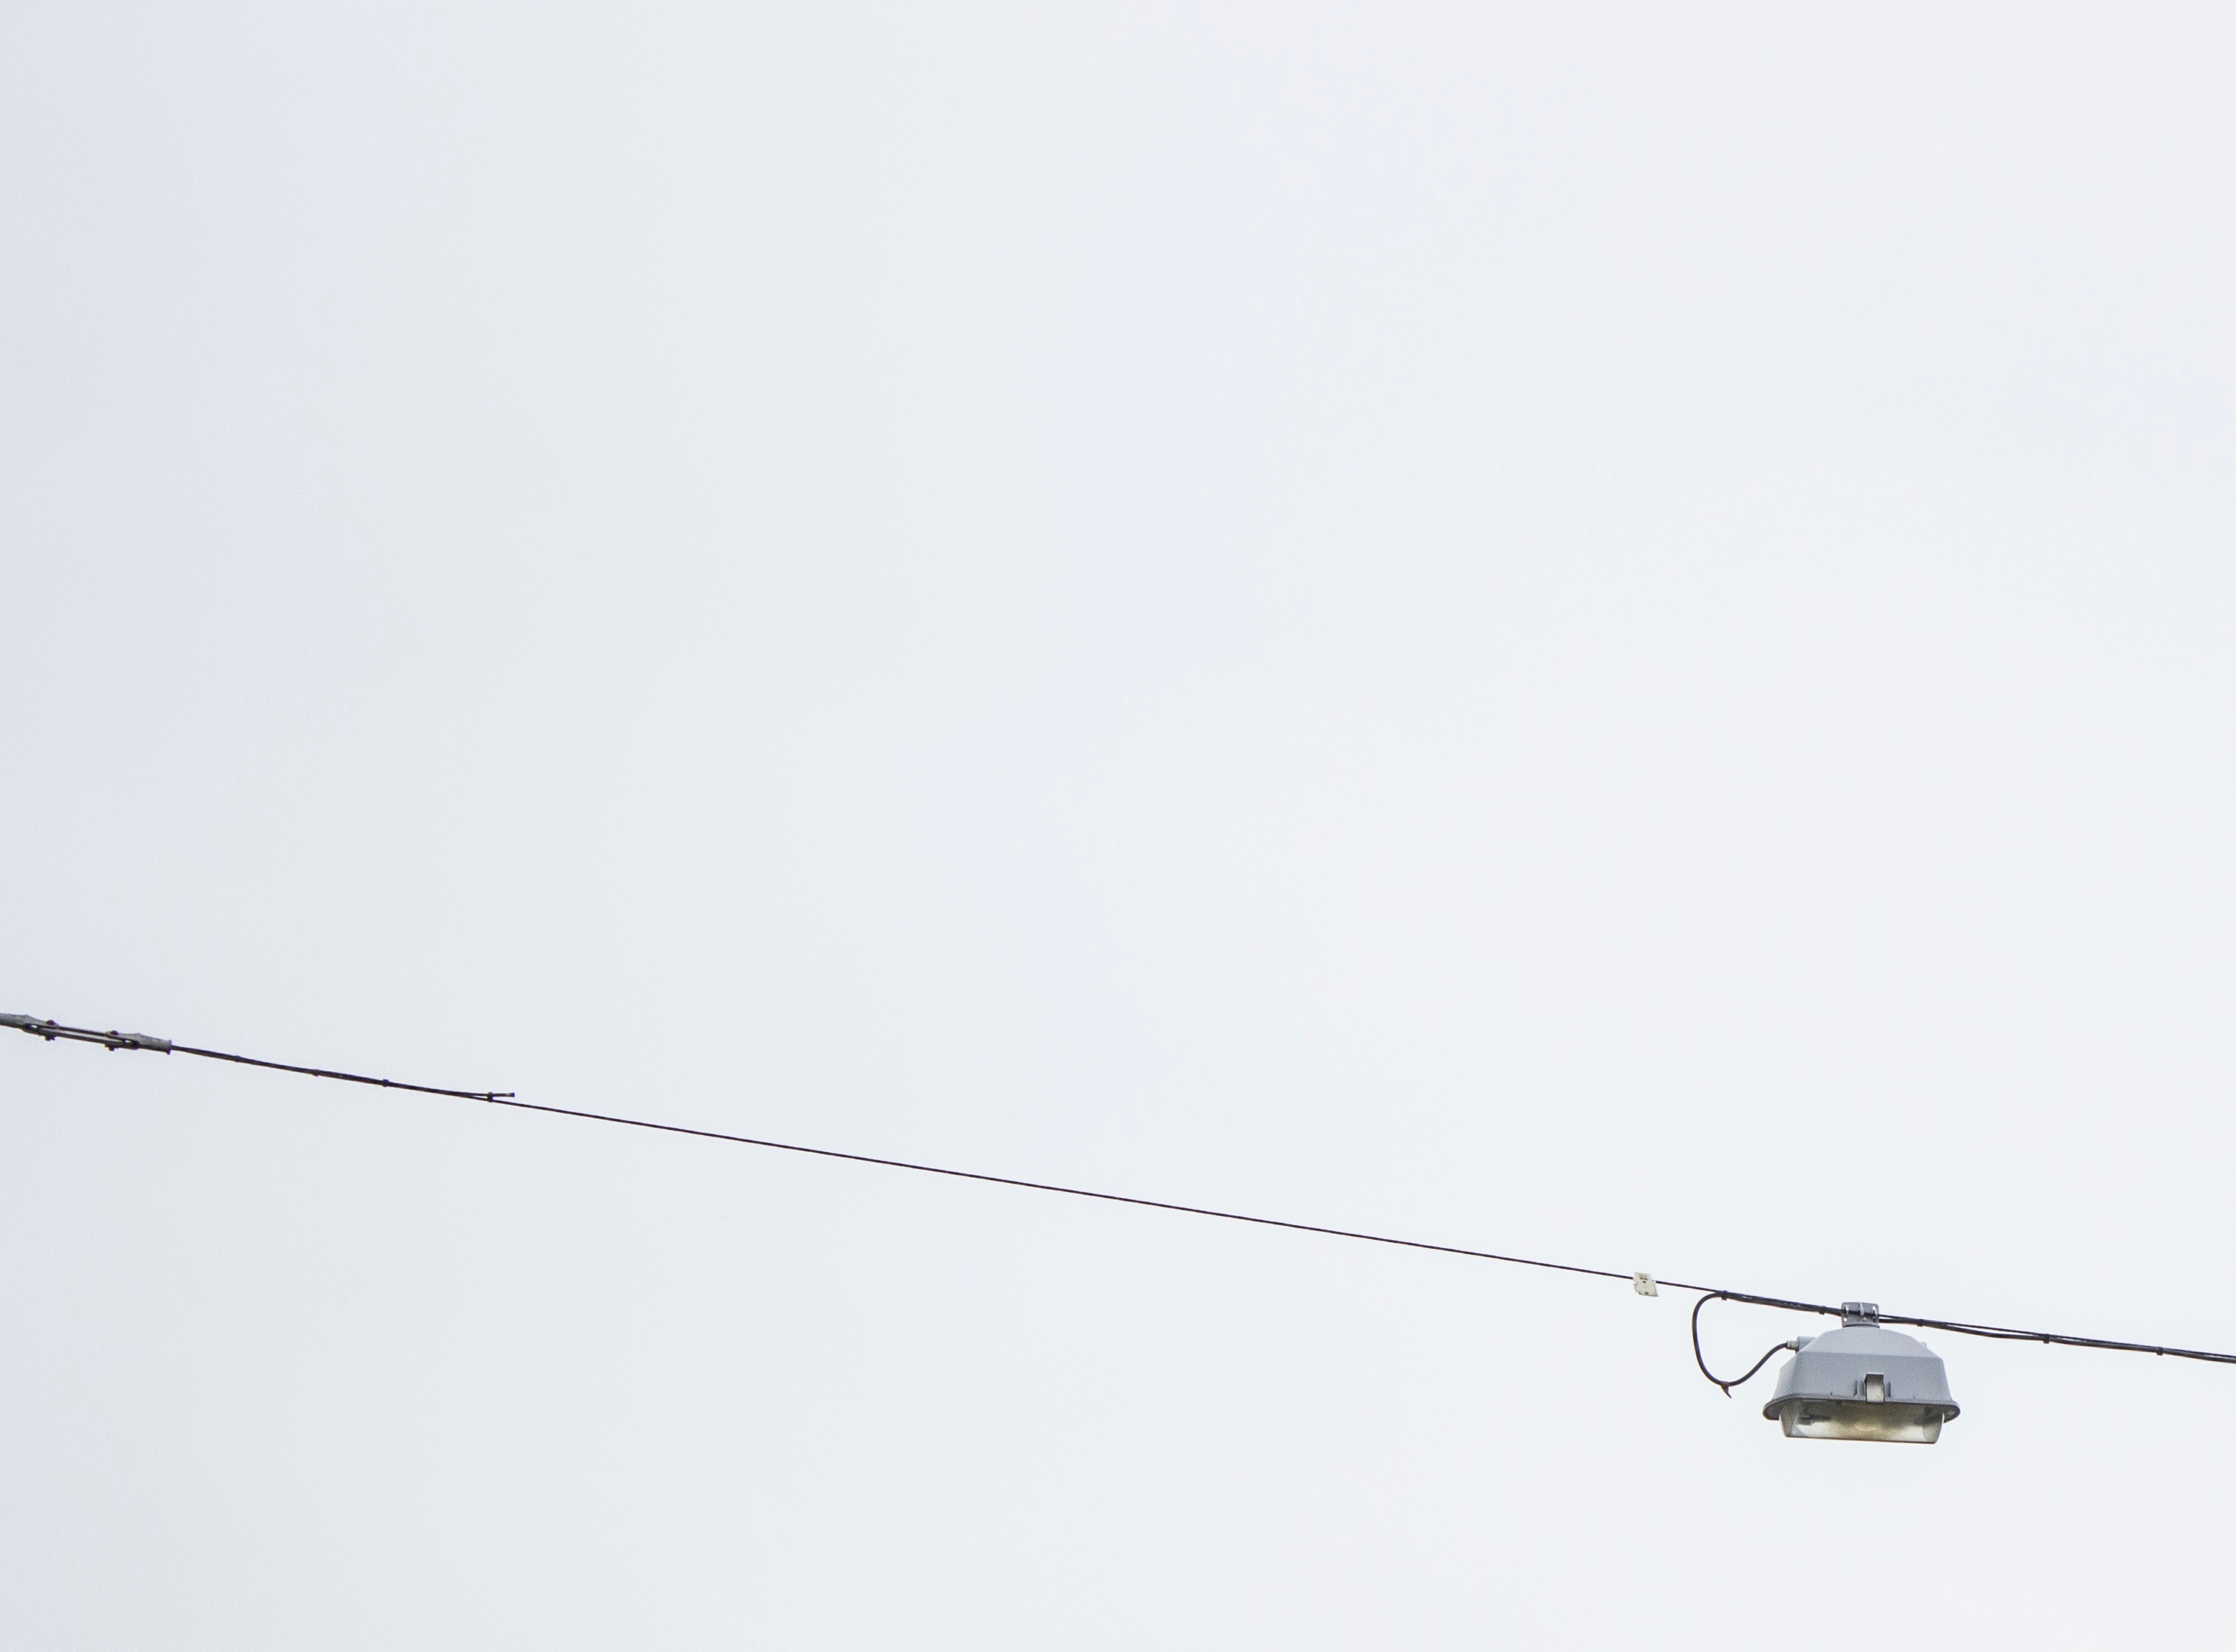
wing, aircraft, ceiling, line, vehicle, street light, lighting, light fixture, shape